Timeline of the Euromaidan

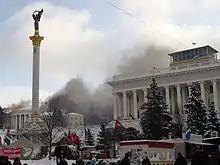
Smoke from Hrushevskoho street as seen from Maidan Nezalezhnosti

On 14 December President Yanukovych suspended the Head of Kyiv City Administration Oleksandr Popov, Deputy Secretary of the National Security and Defense Council of Ukraine Volodymyr Sivkovych. Later the same day the General Prosecutor of Ukraine's Office handed "a notification on suspicion of abuse of power when ordering the police actions of 30 November 2013" out to Sivkovych and Popov; and to former Head of Kyiv police Valeriy Koriak and his Deputy Head Petro Fedchuk. According to Prosecutor General of Ukraine Viktor Pshonka "All four officials will soon be placed under home arrest". The previous day opposition leader Yatsenyuk had stated during the roundtable discussion "Those who made illegal orders, and those who executed them, must be held to account, for the whole country to see. Those who have been arrested as activists of the Maidan must be released – That is all". Meanwhile, on Maidan, popular Ukrainian rock band Okean Elzy performed to "possibly hundreds of thousands of Ukrainians," and estimates for the day placed over 200,000 in Kyiv to support the movement.